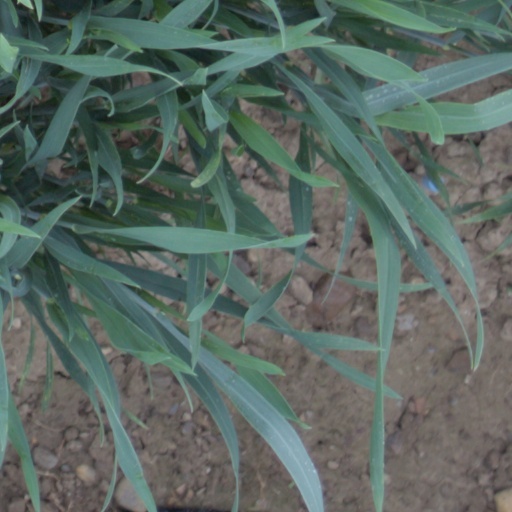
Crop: wheat